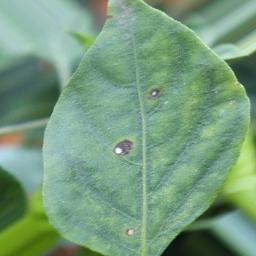
Label: cercospora